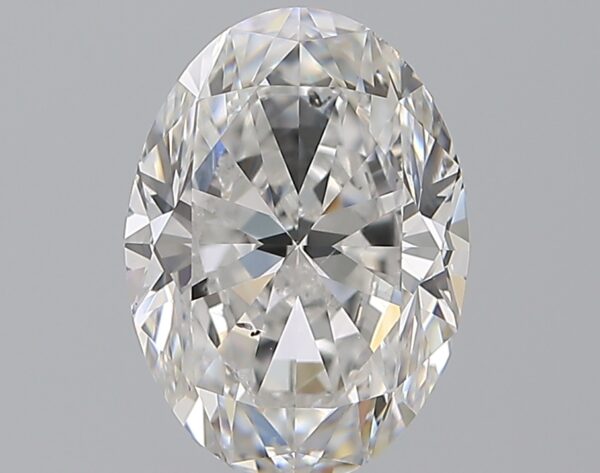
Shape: oval
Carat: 2.5
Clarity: SI1
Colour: E
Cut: EX
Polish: EX
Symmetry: EX
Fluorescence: M
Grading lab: GIA
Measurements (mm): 10.32 x 7.43 x 4.75